Jean François Boissonade de Fontarabie

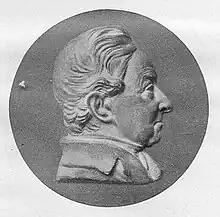
Jean François Boissonade de Fontarabie.

Jean François Boissonade de Fontarabie (12 August 17748 September 1857) was a French classical scholar.